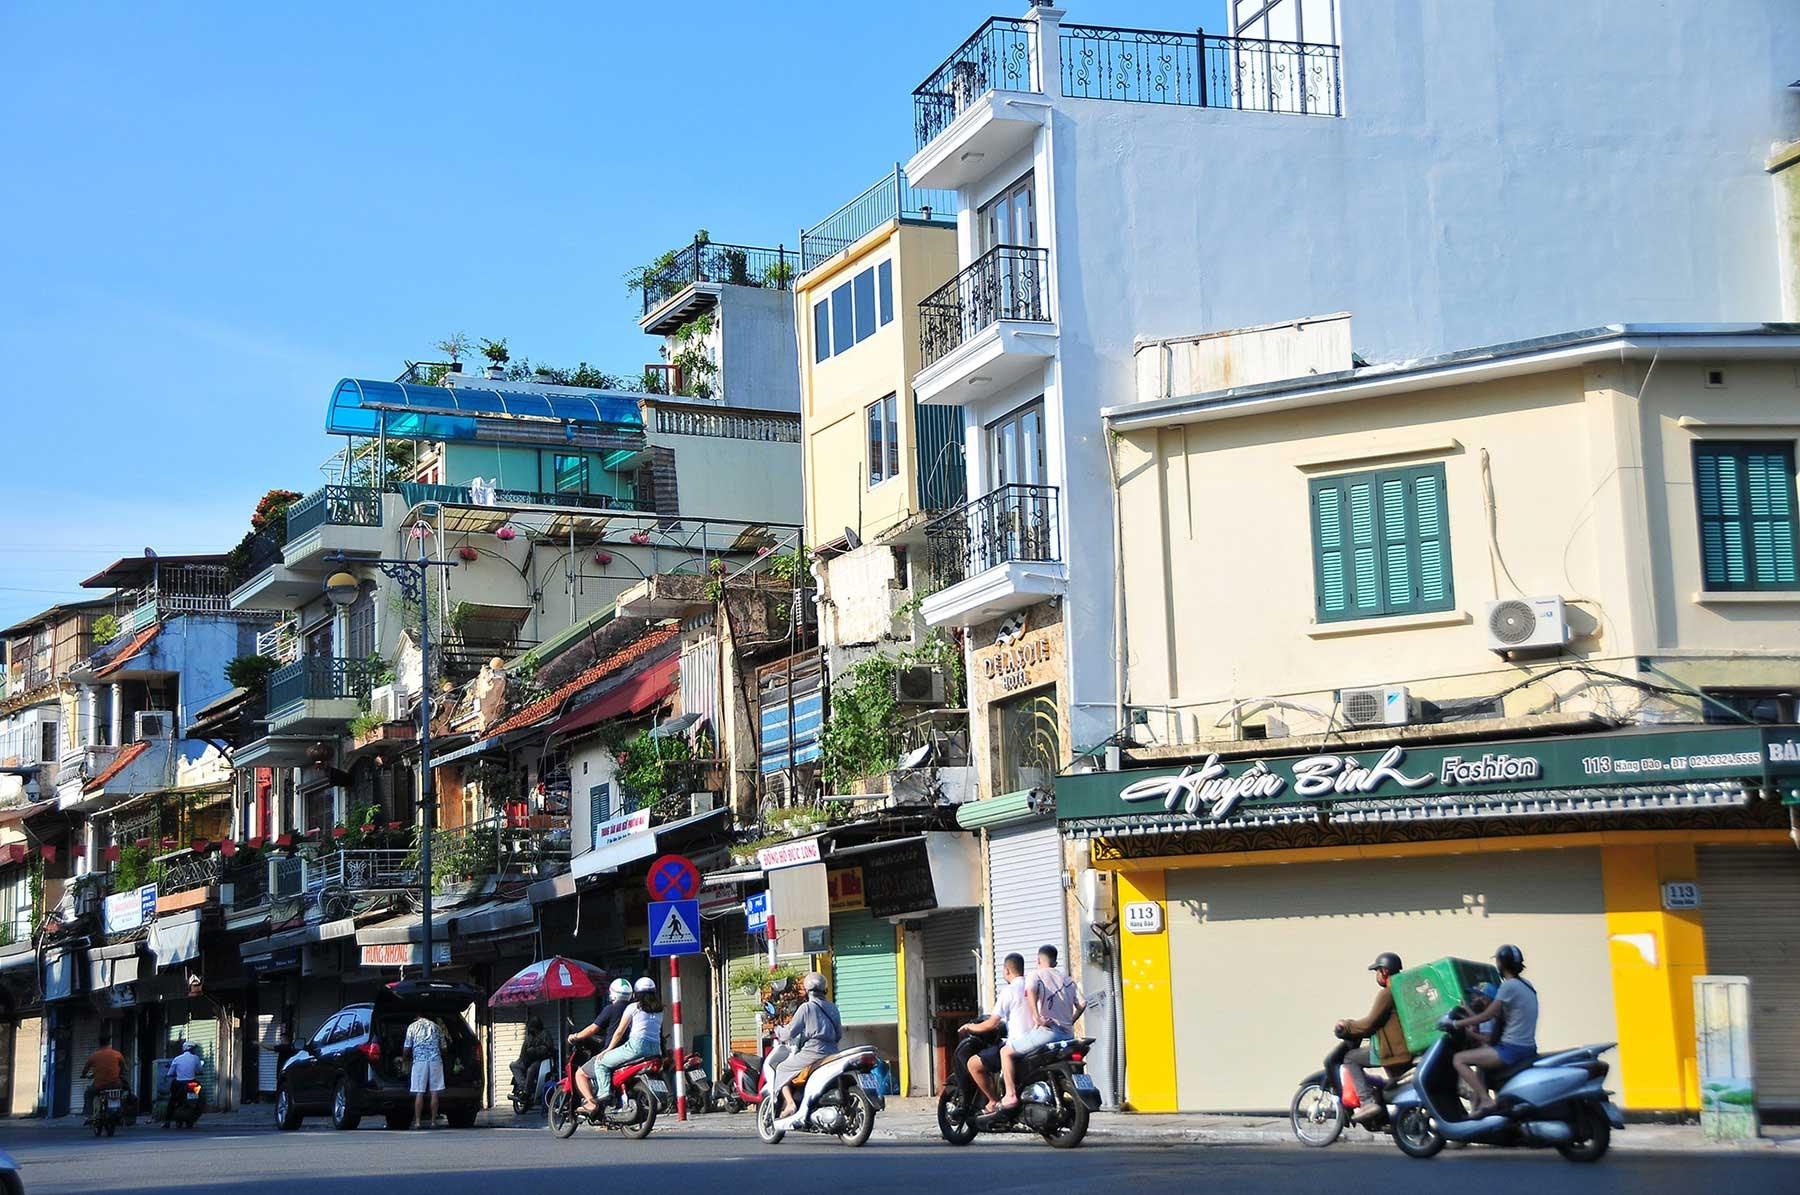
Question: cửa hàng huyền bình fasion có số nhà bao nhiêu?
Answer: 113